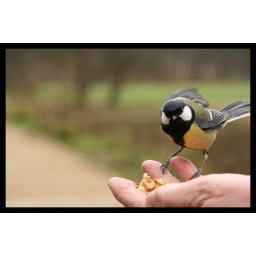
Looking for some nice and cute birds while walking in the Great Garden of Dresden.